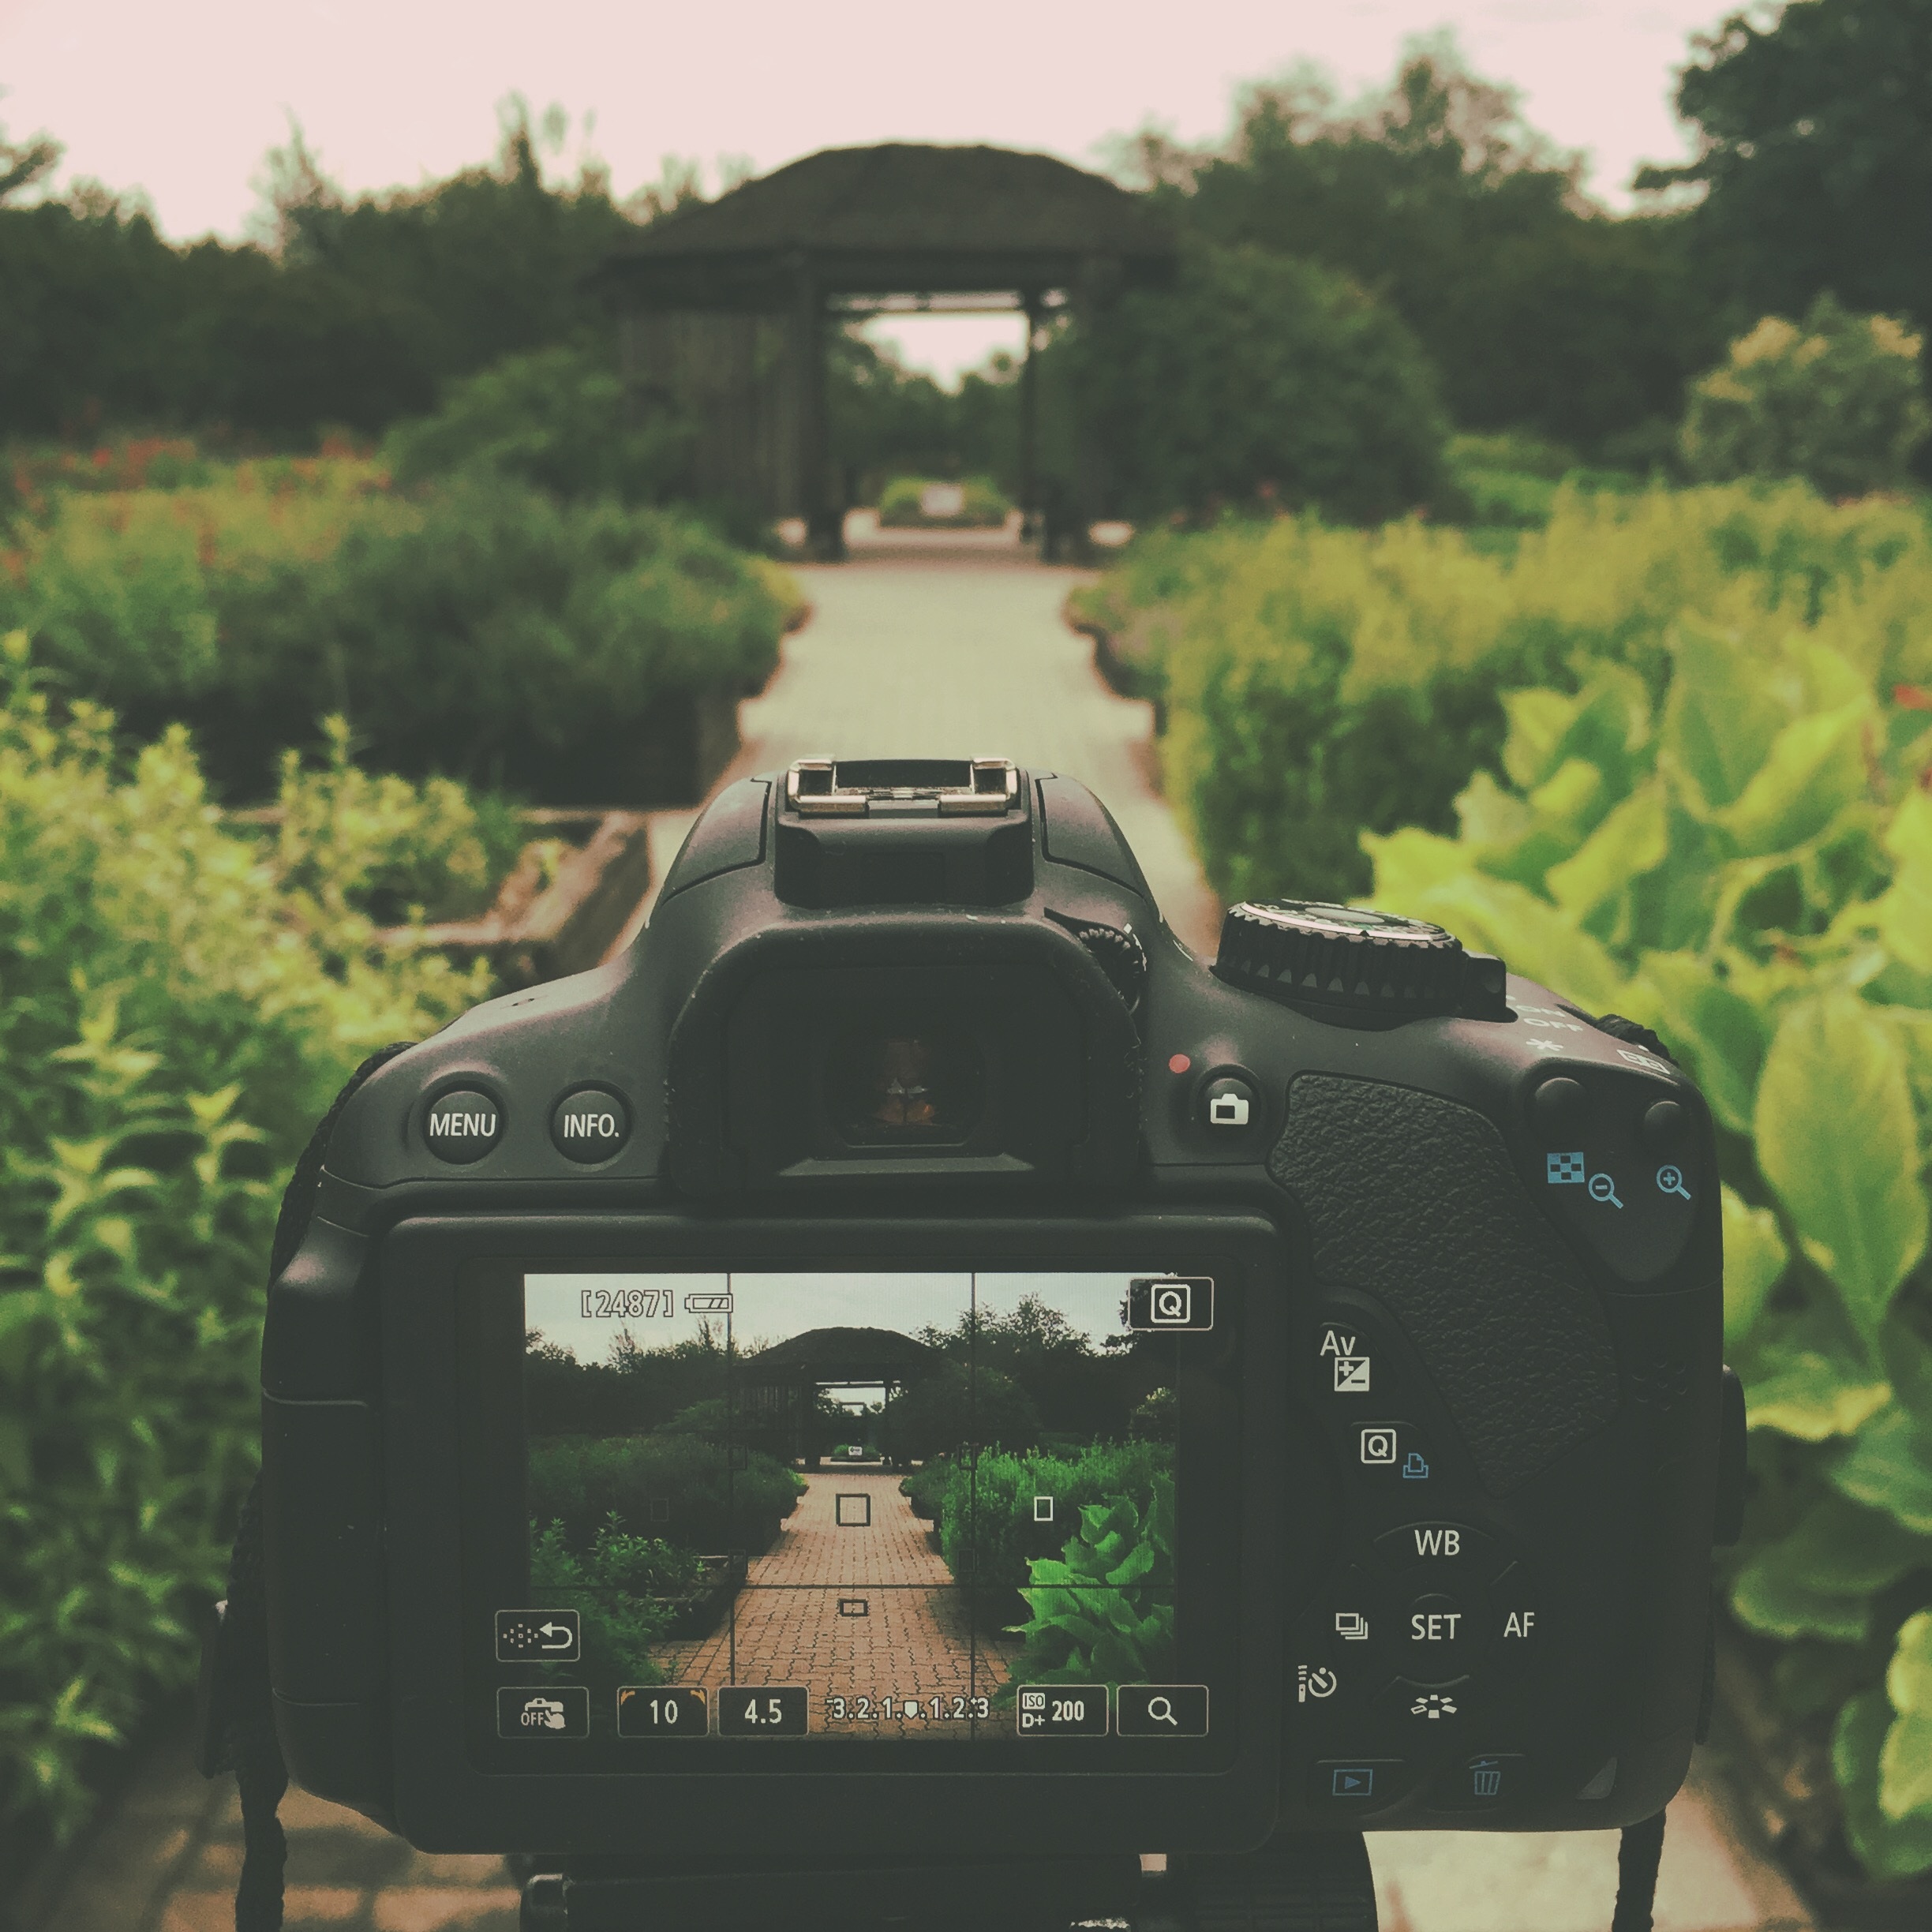
landscape, nature, path, pathway, outdoor, car, camera, vintage, photo, summer, viewfinder, dslr, foliage, spring, green, vehicle, natural, canon, park, garden, closeup, reflex camera, digital camera, picture, digital, composition, hipstamatic, image, texas, iphoneography, depth of field, screenshot, fort worth, settings, digital photography, lcd screen, digital slr, single lens reflex camera, cameras optics, canon rebel t4i, picture of a picture, photo of a photo, taking a photo, taking a picture, camera settings, t4i